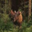
Label: deer